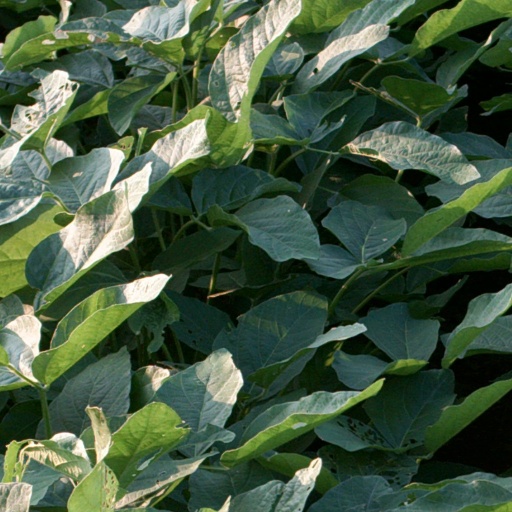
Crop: soybean